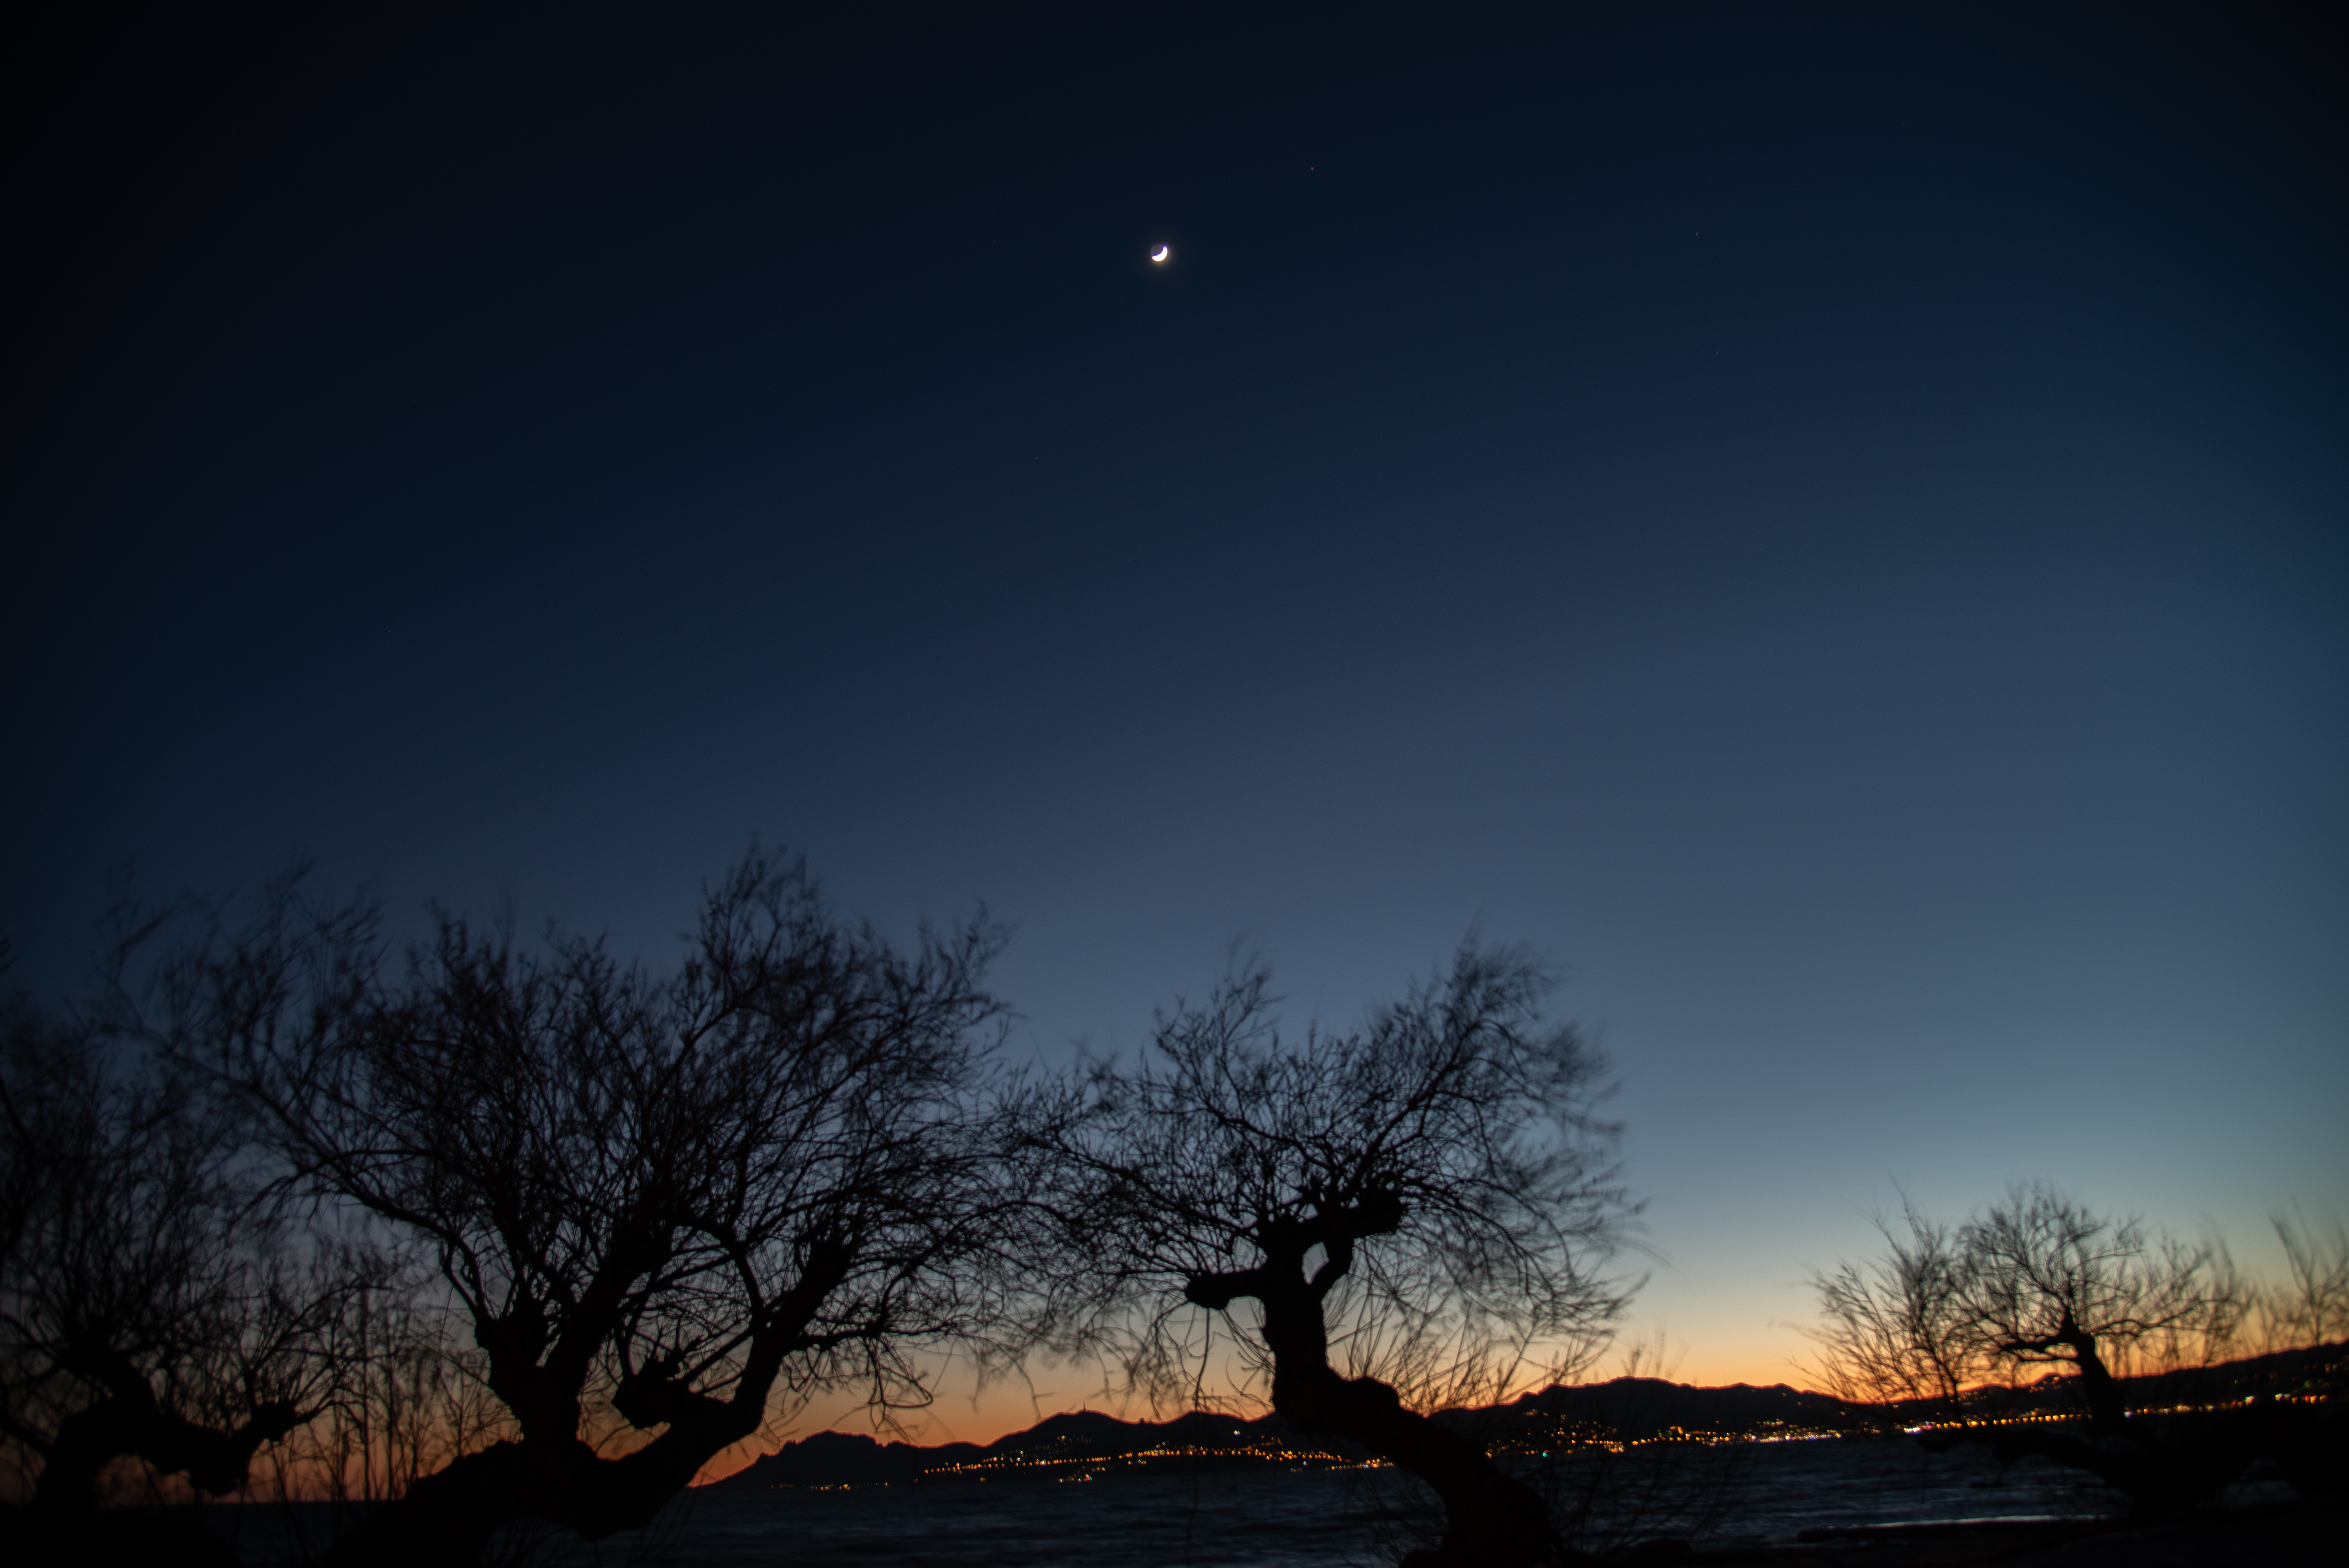
photo, sky, nature, night, natural landscape, tree, moon, atmosphere, blue, astronomical object, horizon, light, cloud, atmospheric phenomenon, branch, astronomy, evening, celestial event, darkness, dusk, landscape, star, woody plant, moonlight, space, midnight, plant, photography, winter, science, dawn, sunset